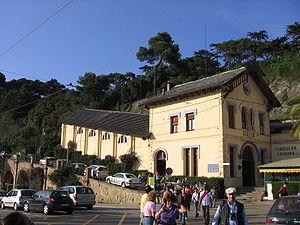
Le funiculaire du Tibidabo est un funiculaire situé à Barcelone, en Espagne. Il relie la plaza del Doctor Andreu où se trouve l'arrivée du Tramvia Blau au sommet du Tibidabo, point culminant de la Serra de Collserola. Il fait partie des trois funiculaires de Barcelone avec le funiculaire de Vallvidrera et le funiculaire de Montjuïc. Il fut inauguré pour la première fois en 1901 ce qui en fait le premier funiculaire d'Espagne, puis rénové en 1958.